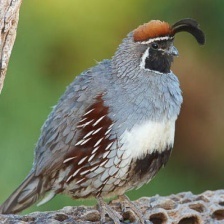
Species: GAMBELS QUAIL
Scientific name: CALLIPEPLA GAMBELII
ImageNet parent category: quail